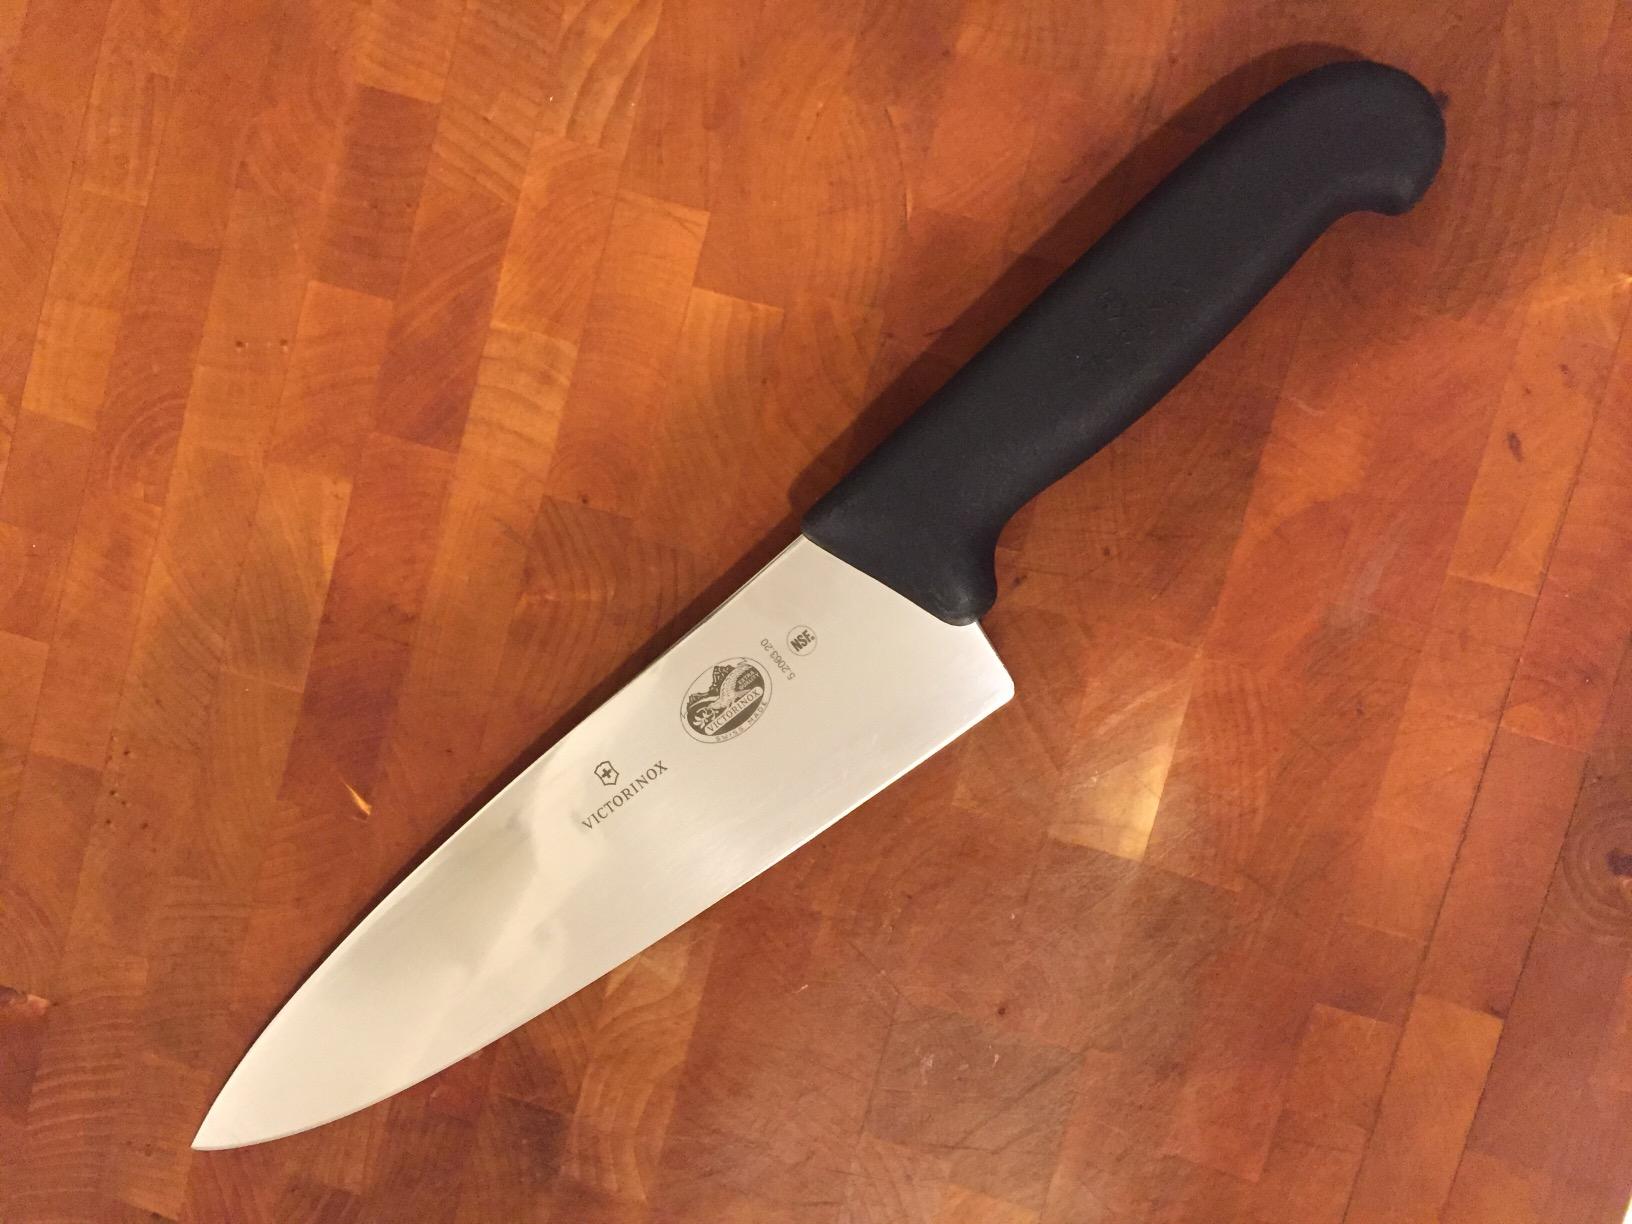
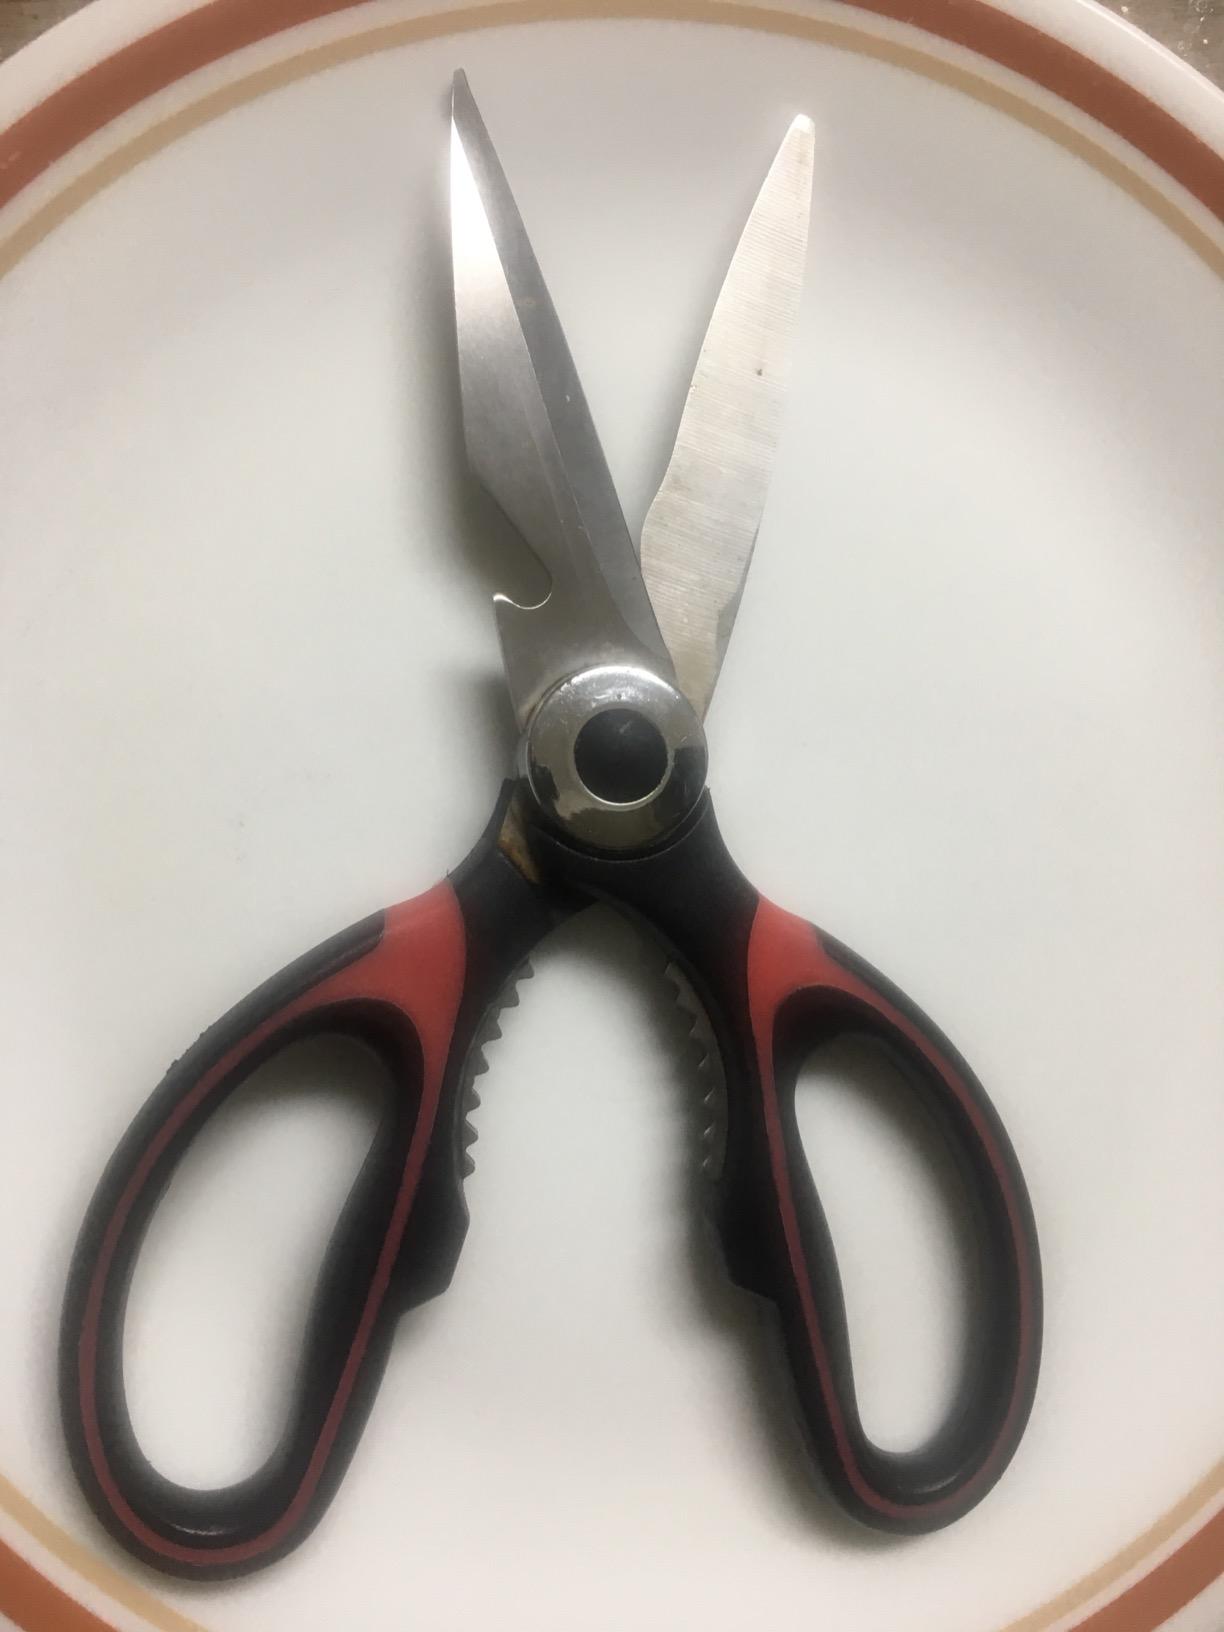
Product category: items_knife
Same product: no